All-news radio

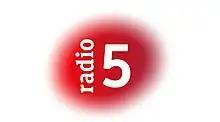
Logo of Radio 5

Between 1977 and 1989 Canada All News Limited operated Canada's first attempt at all news radio with a network of eight FM stations and one AM station in major Canadian cities, all using the base callsign CKO (or "CK News"). The effort was similar in some ways to NBC Radio's News and Information Service, mostly national news programming with cut-ins for individual stations to broadcast local news. The network was also the first to offer live broadcasts of "Question Time" in the Canadian parliament. The network was plagued by low ratings and poor advertising sales (similar to problems faced by all-news radio networks operated by NBC, CNN and AP in the US). Ironically, many of the stations listed below operate in cities which "CKO News" had served previously.